Tim McInnerny

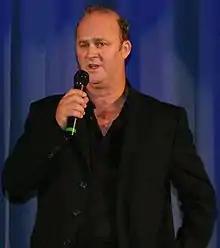
McInnerny at a presentation of "Severance" in 2006

Timothy L. McInnerny (born 18 September 1956) is a British actor. He is known for his many roles on stage and television, including as Lord Percy Percy and Captain Kevin Darling in the 1980s British sitcom "Blackadder".